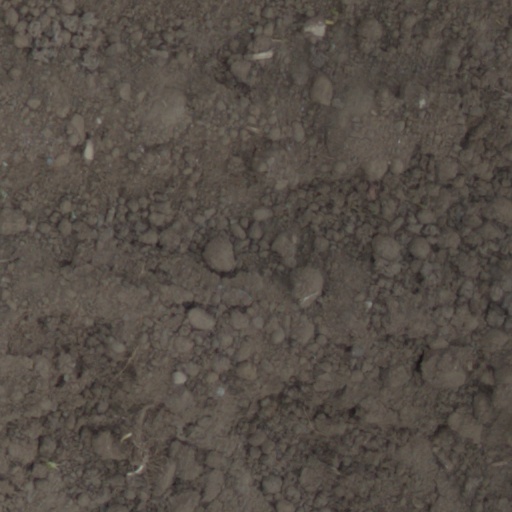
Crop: wheat